Hakone

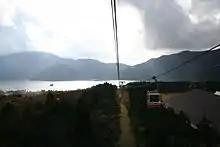
Lake Ashi from Hakone Ropeway, a major tourist attraction in Hakone

The economy of Hakone is strongly dominated by the tourist industry. Hakone is noted for its onsen hot spring resorts, which attract both Japanese and international visitors, due to its proximity to the greater Tokyo metropolis and to Mount Fuji. Sights include the volcanically active Ōwakudani geysers and Hakone Shrine on the shore of the lake, as well as the Hakone Botanical Garden of Wetlands. In April the cherry blossoms ("sakura") and in autumn the Miscanthus sinensis ("susuki") are noted sights.